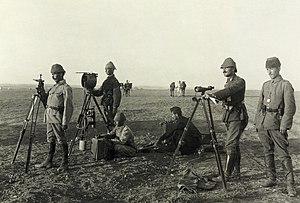
Huj est un village arabe palestinien situé à 15 km au nord-est de la ville de Gaza. Le village contemporain a été fondé par les Ottomans au début du XIXᵉ siècle mais le site est identifié comme correspondant à l'ancienne localité philistine d'Oga.
L’histoire de l’armée ottomane peut être divisée en cinq périodes principales. Les bases de ce qu'elle deviendra sont posées entre 1299 avec la fondation de l'empire ottoman et 1453. La « période classique » débute en 1451 avec le couronnement du sultan Mehmed II, jusqu'à la paix de Zsitvatorok en 1606. Les réformes militaires couvrent une période qui s'étend de 1606 à 1826, où l'armée ottomane entre dans ce qui est appelé la « période moderne » jusqu'au milieu du XIXᵉ siècle. Le déclin de l'empire et de son armée commence en 1861 avec le règne du sultan Abdülaziz et s'effondre en 1918 après l'armistice de Moudros.
Un héliographe est un dispositif de communication sans fil dont le signal est constitué de flashs de lumière solaire réfléchie par un miroir.